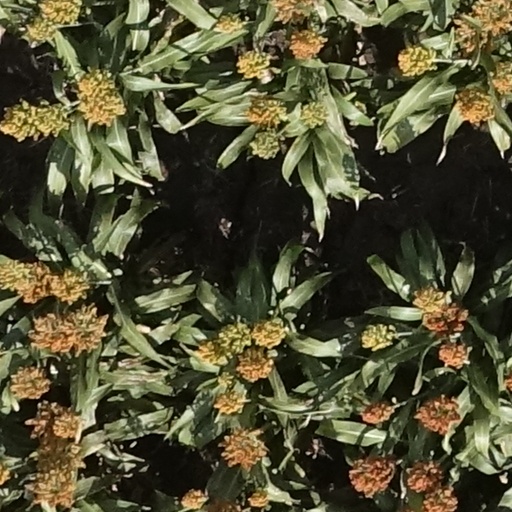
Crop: sorghum